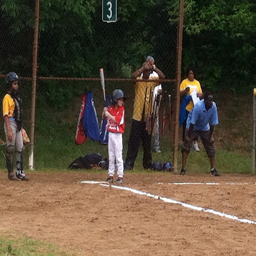
an image of a boy that is playing a baseball game
several people standing on a baseball field watching a young boy getting ready to a hit a ball.
A little league batter await a pitch at home plate.
A boy in red jersey holding a baseball bat.
A young man up to bat at a baseball game holding the bat.